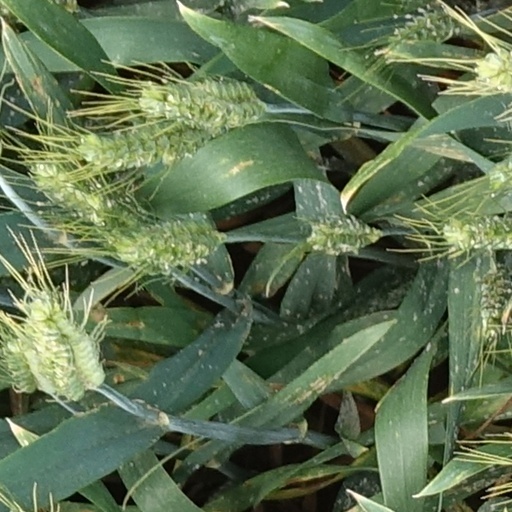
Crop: wheat